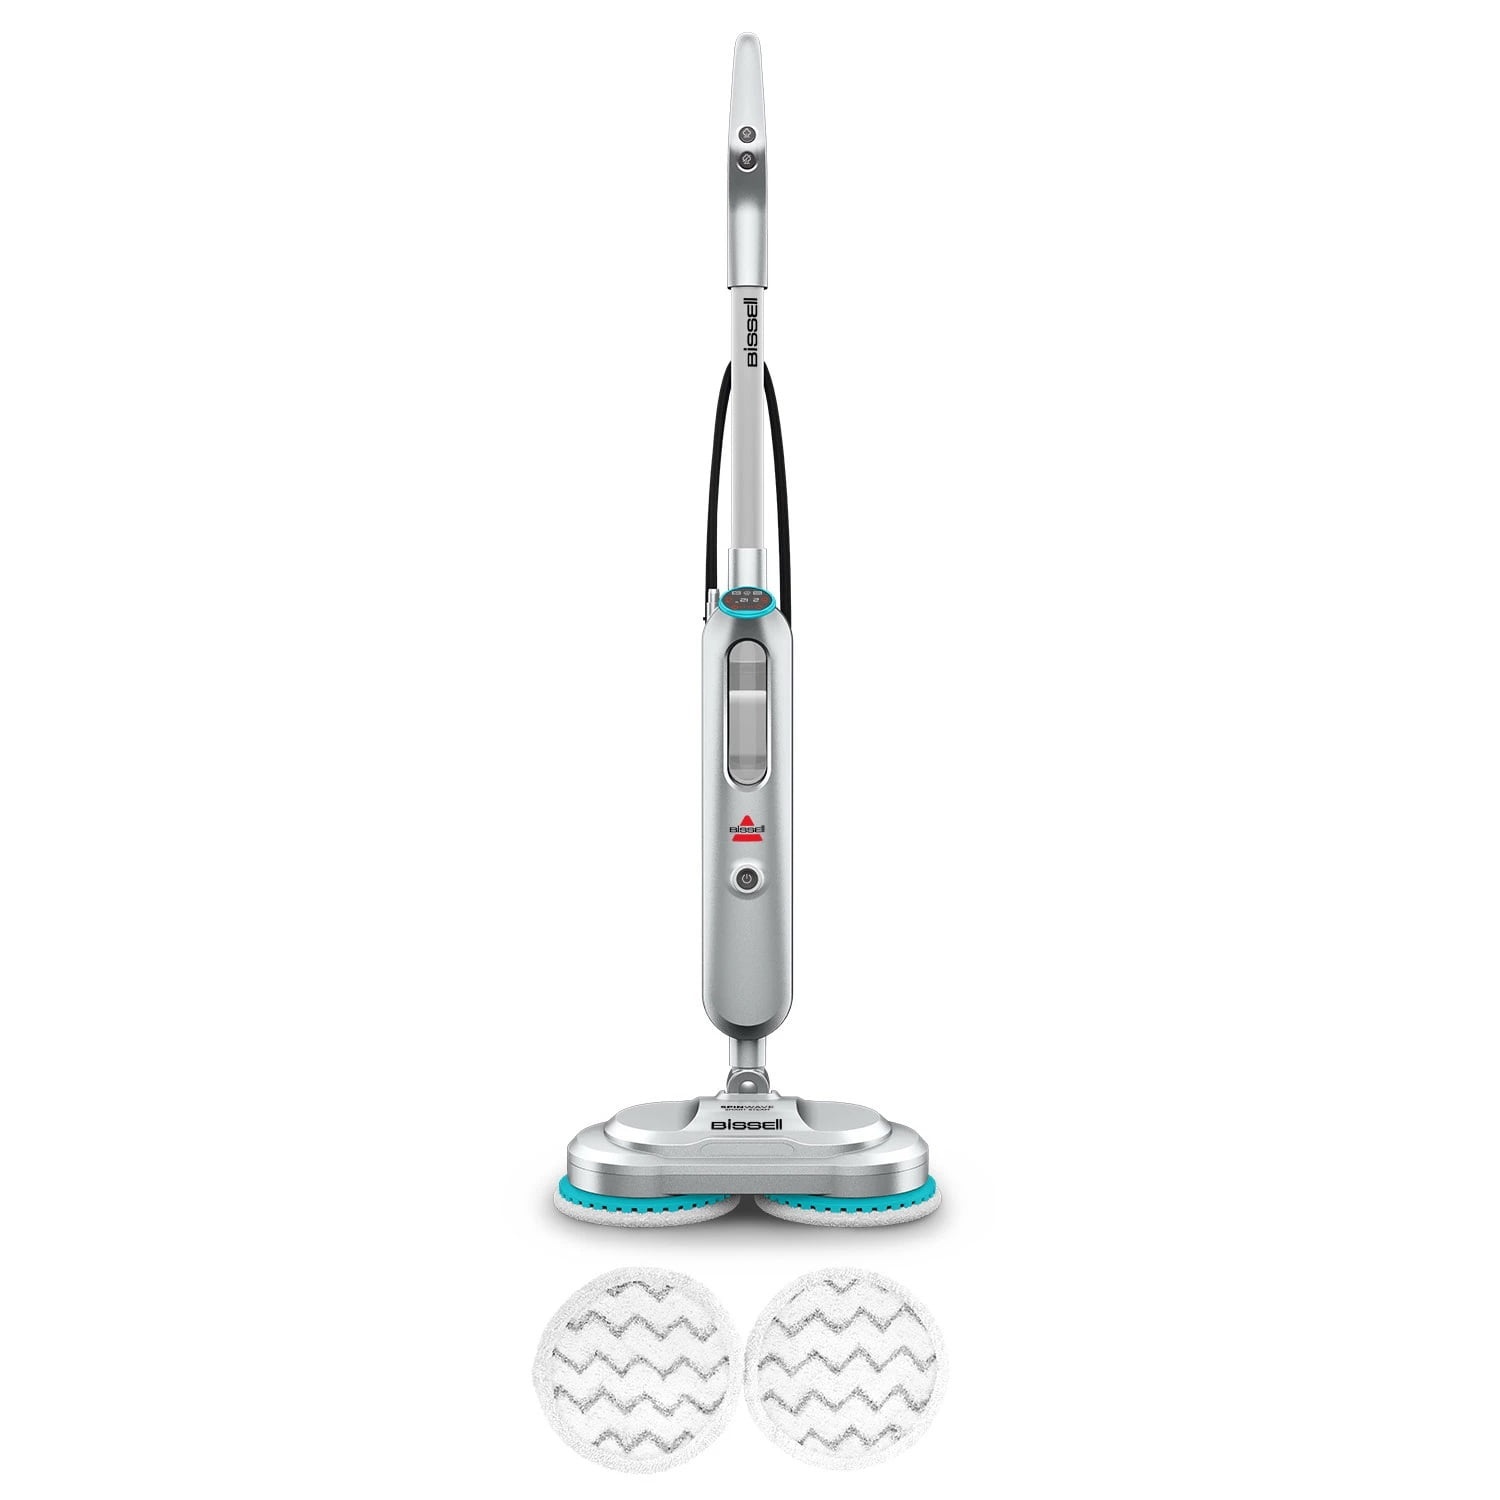
BISSELL SpinWave SmartSteam, Corded, Scrubbing and Sanitizing Mop for Hard Floors with Rotating Mop Pads and LED Display, 3712W
Brand: BISSELL
Experience advanced cleaning with the BISSELL SpinWave SmartSteam scrubbing and sanitizing mop. Designed for sealed hard floors, it offers a superior clean without requiring kneeling. The dual rotating pads, which can spin up to 230 rpm, use the natural power of steam, eliminating even the most stubborn messes from pets and spills. Steam is ready in merely 15 seconds, so there's no long wait. This mop sanitizes effectively, killing 99.9% of germs, bacteria, and viruses. The LED display shows cleaning modes, steam readiness, temperature, and floor type. You can customize your cleaning with fingertip mode controls, choosing between two steam levels or a no-steam option to suit different floor types. The swivel head ensures access around furniture and baseboards. With a large removable water tank, refilling is straightforward, allowing extended cleaning sessions. When done, the reusable microfiber pads can be easily washed. A purchase supports the BISSELL Pet Foundation in its mission to save homeless pets. Elevate your cleaning with BISSELL and join us in caring for pets. Our products are proudly designed to eliminate pet messes and odors. Kills 99.9% of germs, bacteria and viruses with steam power Two rotating pads provide steam scrubbing on tough messes LED display shows cleaning modes, steam readiness, and floor types Fingertip controls allow selection of steam levels for different floors LED headlights enhance visibility for cleaning Swivel head design reaches under furniture and baseboards Specifications Brand : BISSELL Color : Gray Assembled Product Weight : 9 lb Model : 3712W Condition : New Manufacturer Part Number : 3712W Assembled Product Dimensions (L x W x H) : 15.40 x 15.40 x 47.40 Inches
Category: Home & Garden > Household Appliances > Floor & Steam Cleaners > Steam Mops > Upright Steam Mops